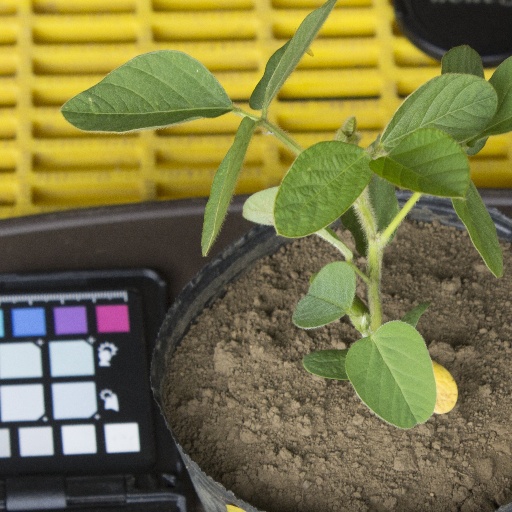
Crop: soybean